Court uniform and dress in the Empire of Japan

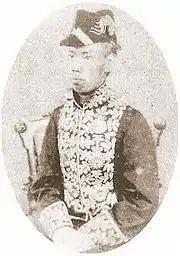
Emperor Meiji in clothes based on a civil official's court uniform

The continuing Westernization of the Emperor's clothing, food, and living conditions after the Meiji Restoration led to the need for Western , or Imperial garb. This was prepared in 1872, and resembled the court uniforms for civil officials. At the time, the Emperor still had a topknot, and so his hat was designed to contain it.